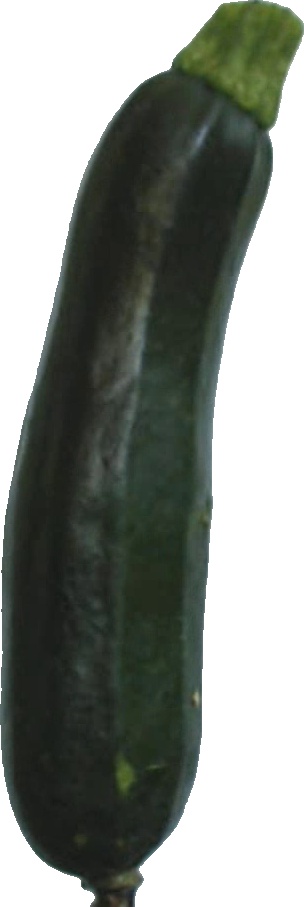
Label: zucchini_dark_1